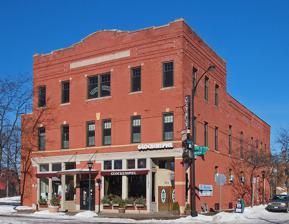
Building: C.S.P.S. Hall (Saint Paul, Minnesota)
Country: United States of America
Year built: 1887
United States historic place C.S.P.S. Hall U.S. National Register of Historic Places C.S.P.S. Hall from the southeast Show map of Minnesota Show map of the United States Location 381-383 Michigan Street Saint Paul, Minnesota Coordinates 44°56′7″N 93°6′58″W / 44.93528°N 93.11611°W / 44.93528; -93.11611 Built 1887, 1917 remodeling Architect Raymond P. Pavlecka (1917 remodeling) NRHP reference No. 77000763 Added to NRHP February 17, 1977 The C.S.P.S. Hall , also known as Czech Hall or as CSPS Sokol Hall , is the home of the Czech-Slovak Protective Society Hall — a recreation center and meeting house used for social events, including Sokol events; important to the cultural preservation of Czech and Slovak immigrants in Saint Paul , Minnesota . It is listed on the National Register of Historic Places . The C.S.P.S. was founded in St. Louis, Missouri, in 1854, and, like other immigrant societies, began by offering a kind of insurance program, which provided for members when they were ill and covered funeral expenses. References